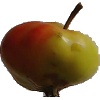
Label: Apple Red Yellow 2